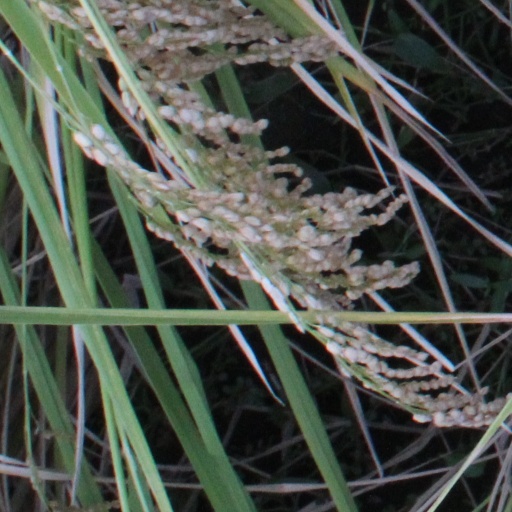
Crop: rice